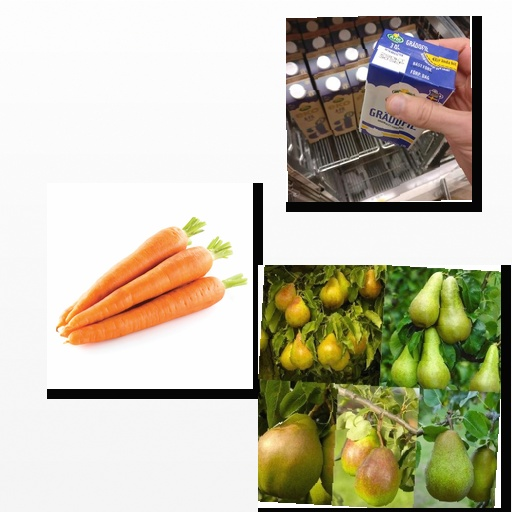
Food items: sour_cream, pear, carrot